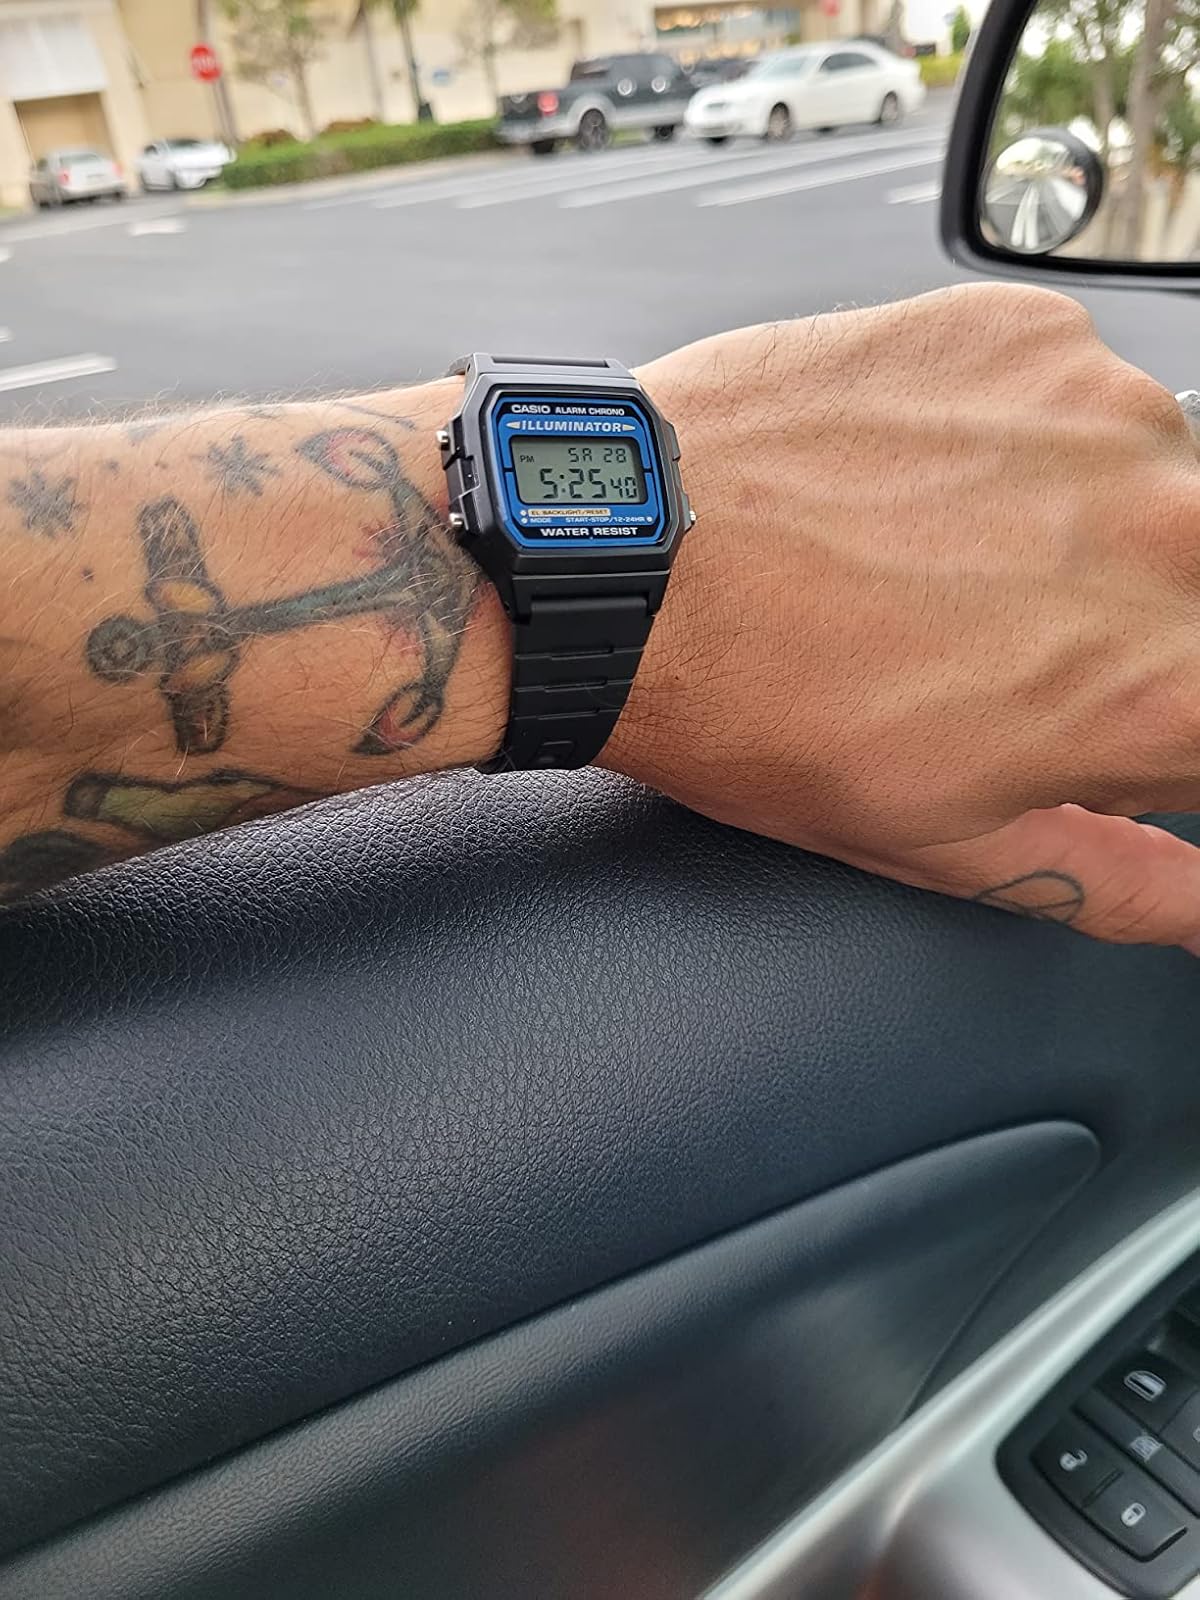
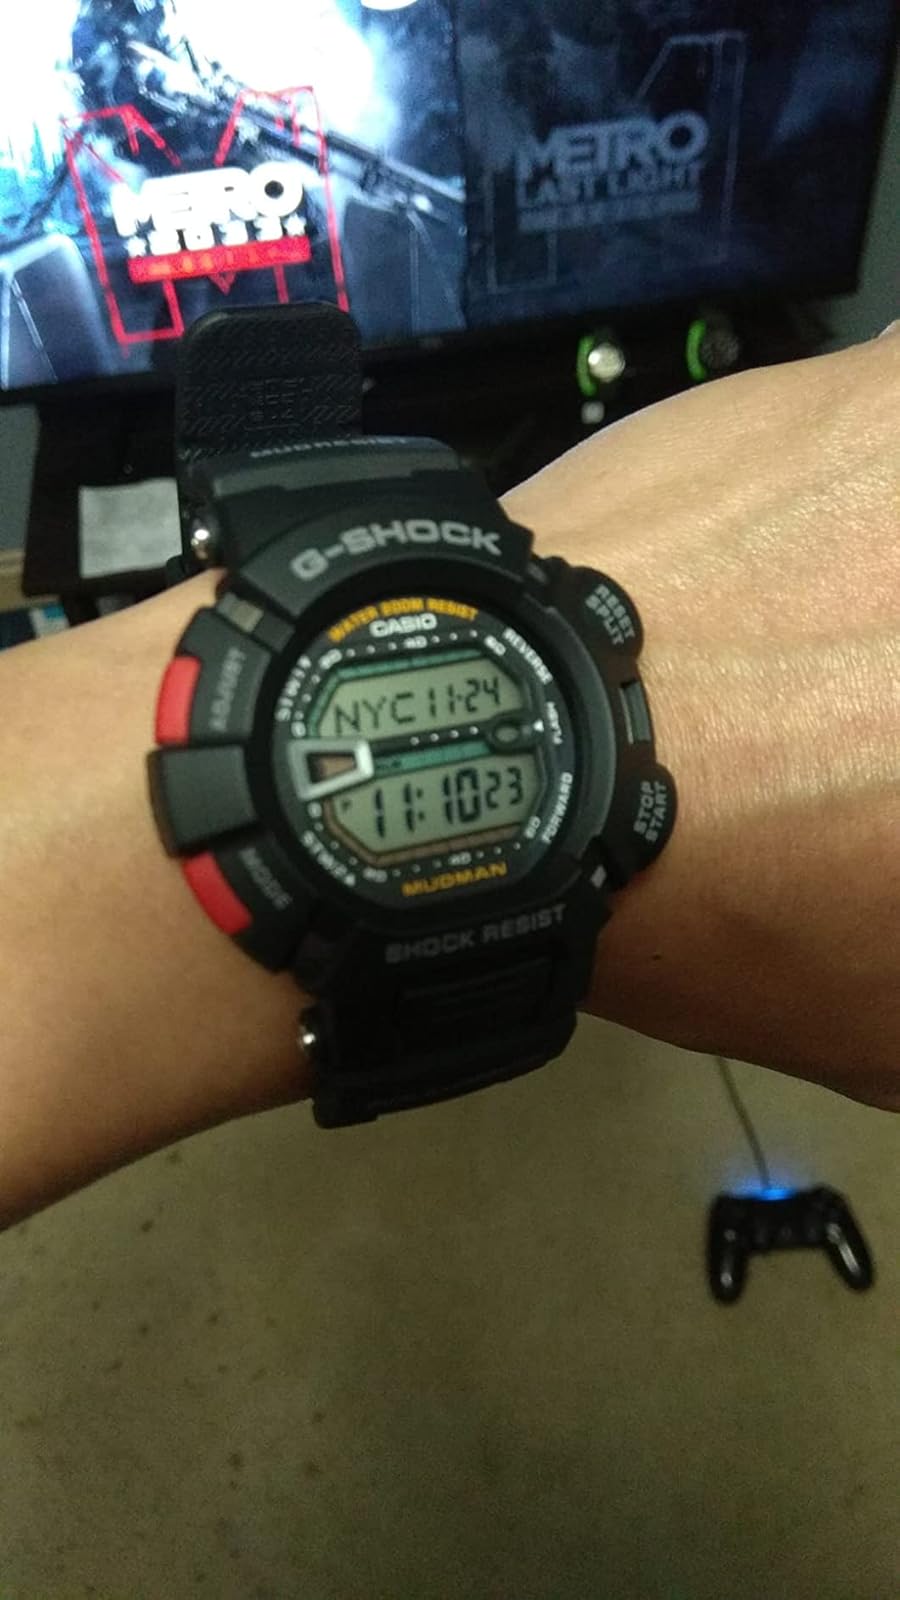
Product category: accessories_watch
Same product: no